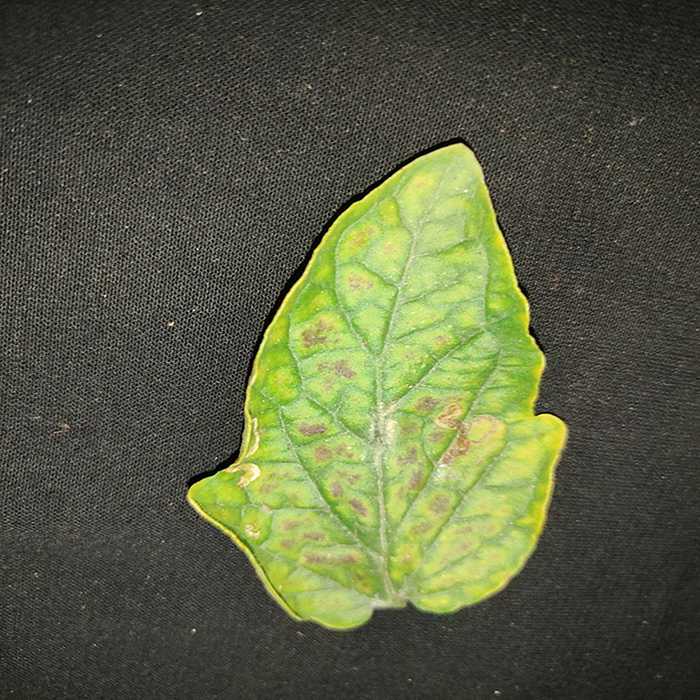
Plant: Tomato
Label: Tomato spotted wilt